Pat Buchanan

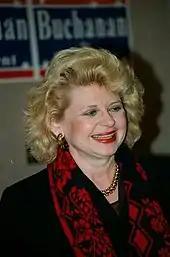
Buchanan's wife Shelley in 1996

Buchanan returned to his column and began regular appearances as a broadcast host and political commentator. He co-hosted a three-hour daily radio show with liberal columnist Tom Braden called the "Buchanan-Braden Program". He delivered daily commentaries on NBC radio from 1978 to 1984. Buchanan started his TV career as a regular on "The McLaughlin Group" and CNN's "Crossfire" (inspired by "Buchanan-Braden") and "The Capital Gang", making him nationally recognizable. His several stints on "Crossfire" occurred between 1982 and 1999; his sparring partners included Braden, Michael Kinsley, Geraldine Ferraro, and Bill Press.